Carmelita Abdurahman

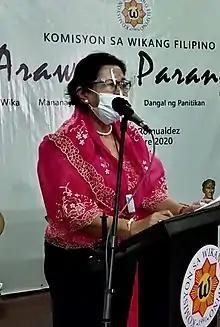
Carmelita Abdurahman in 2020 as newly designated commissioner for Waray language of Samar-Leyte delivering speech inside the hall of Komisyon sa Wikang Filipino

Abdurahman earned two doctorate degrees namely PhD and EdD in Filipino. She was appointed by the President of the Philippines as commissioner of Komisyon sa Wikang Filipino (Commission on the Filipino Language) for the Waray language of Samar-Leyte. She is also a consultant on Filipino language to the Department of Education. After her term, she was installed as president of "Pambansang Samahan ng mga Tagamasid at tagapagtaguyod ng Filipino (PASATAF)". She is now the head of the education department of Saint Mary’s College of Catbalogan and a part-time instructor at Samar College and Samar State University handling Filipino-related subjects.